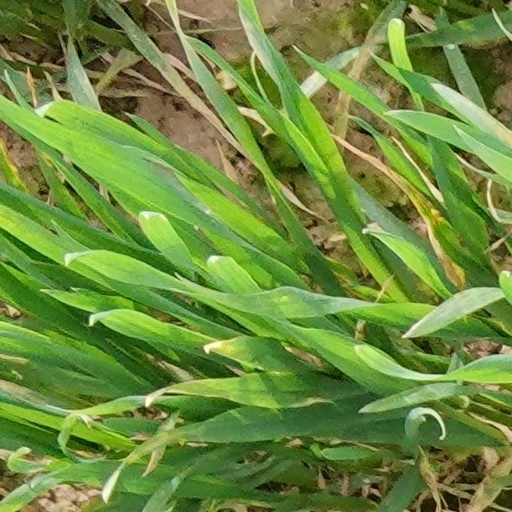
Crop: wheat